James Arthur Williams

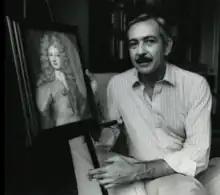
Williams in 1980

James Arthur Williams (December 11, 1930 – January 14, 1990) was an American antiques dealer and a historic preservationist based in Savannah, Georgia. He played an active role in the preservation of the Savannah Historic District for over 35 years.